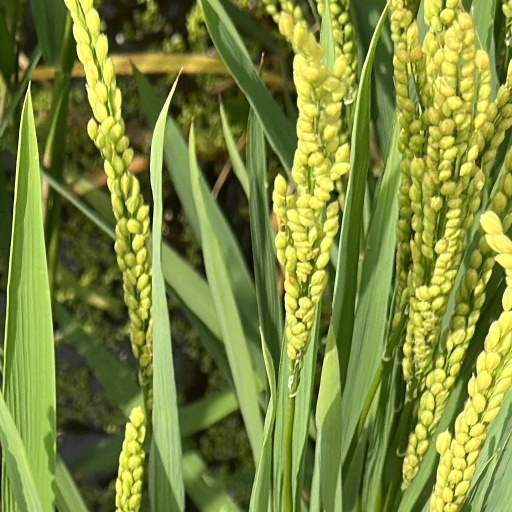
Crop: rice